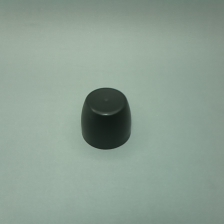
Color: black
Cap type: standard cap